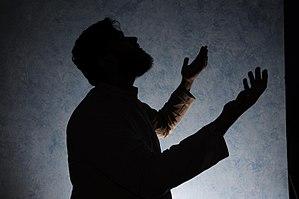
La référence religieuse algérienne est le cadre fondamentaliste et légal de la pratique de la religion de l'Islam en Algérie au sein du Sunnisme sous la tutelle du ministère des Affaires religieuses et des Wakfs.